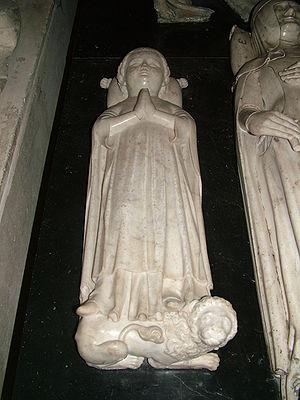
Saint-Denis (Île-de-France), basilique nécropole royale, gisant de Jean Ier de France, fils posthume de Louis X le Hutin et de Clémence de Hongrie, décédé à cinq jours et ayant reçu le titre de roi de France et de Navarre à son enterrement dans l'abbatiale de Saint-Denis.
Cette page concerne l'année 1316 du calendrier julien.
Cette liste recense les gisants situés en France.